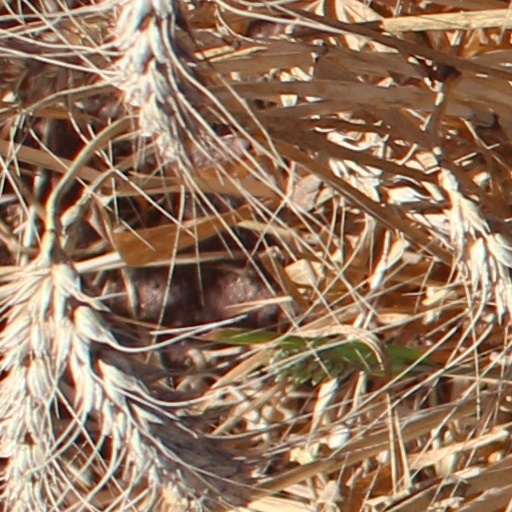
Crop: wheat